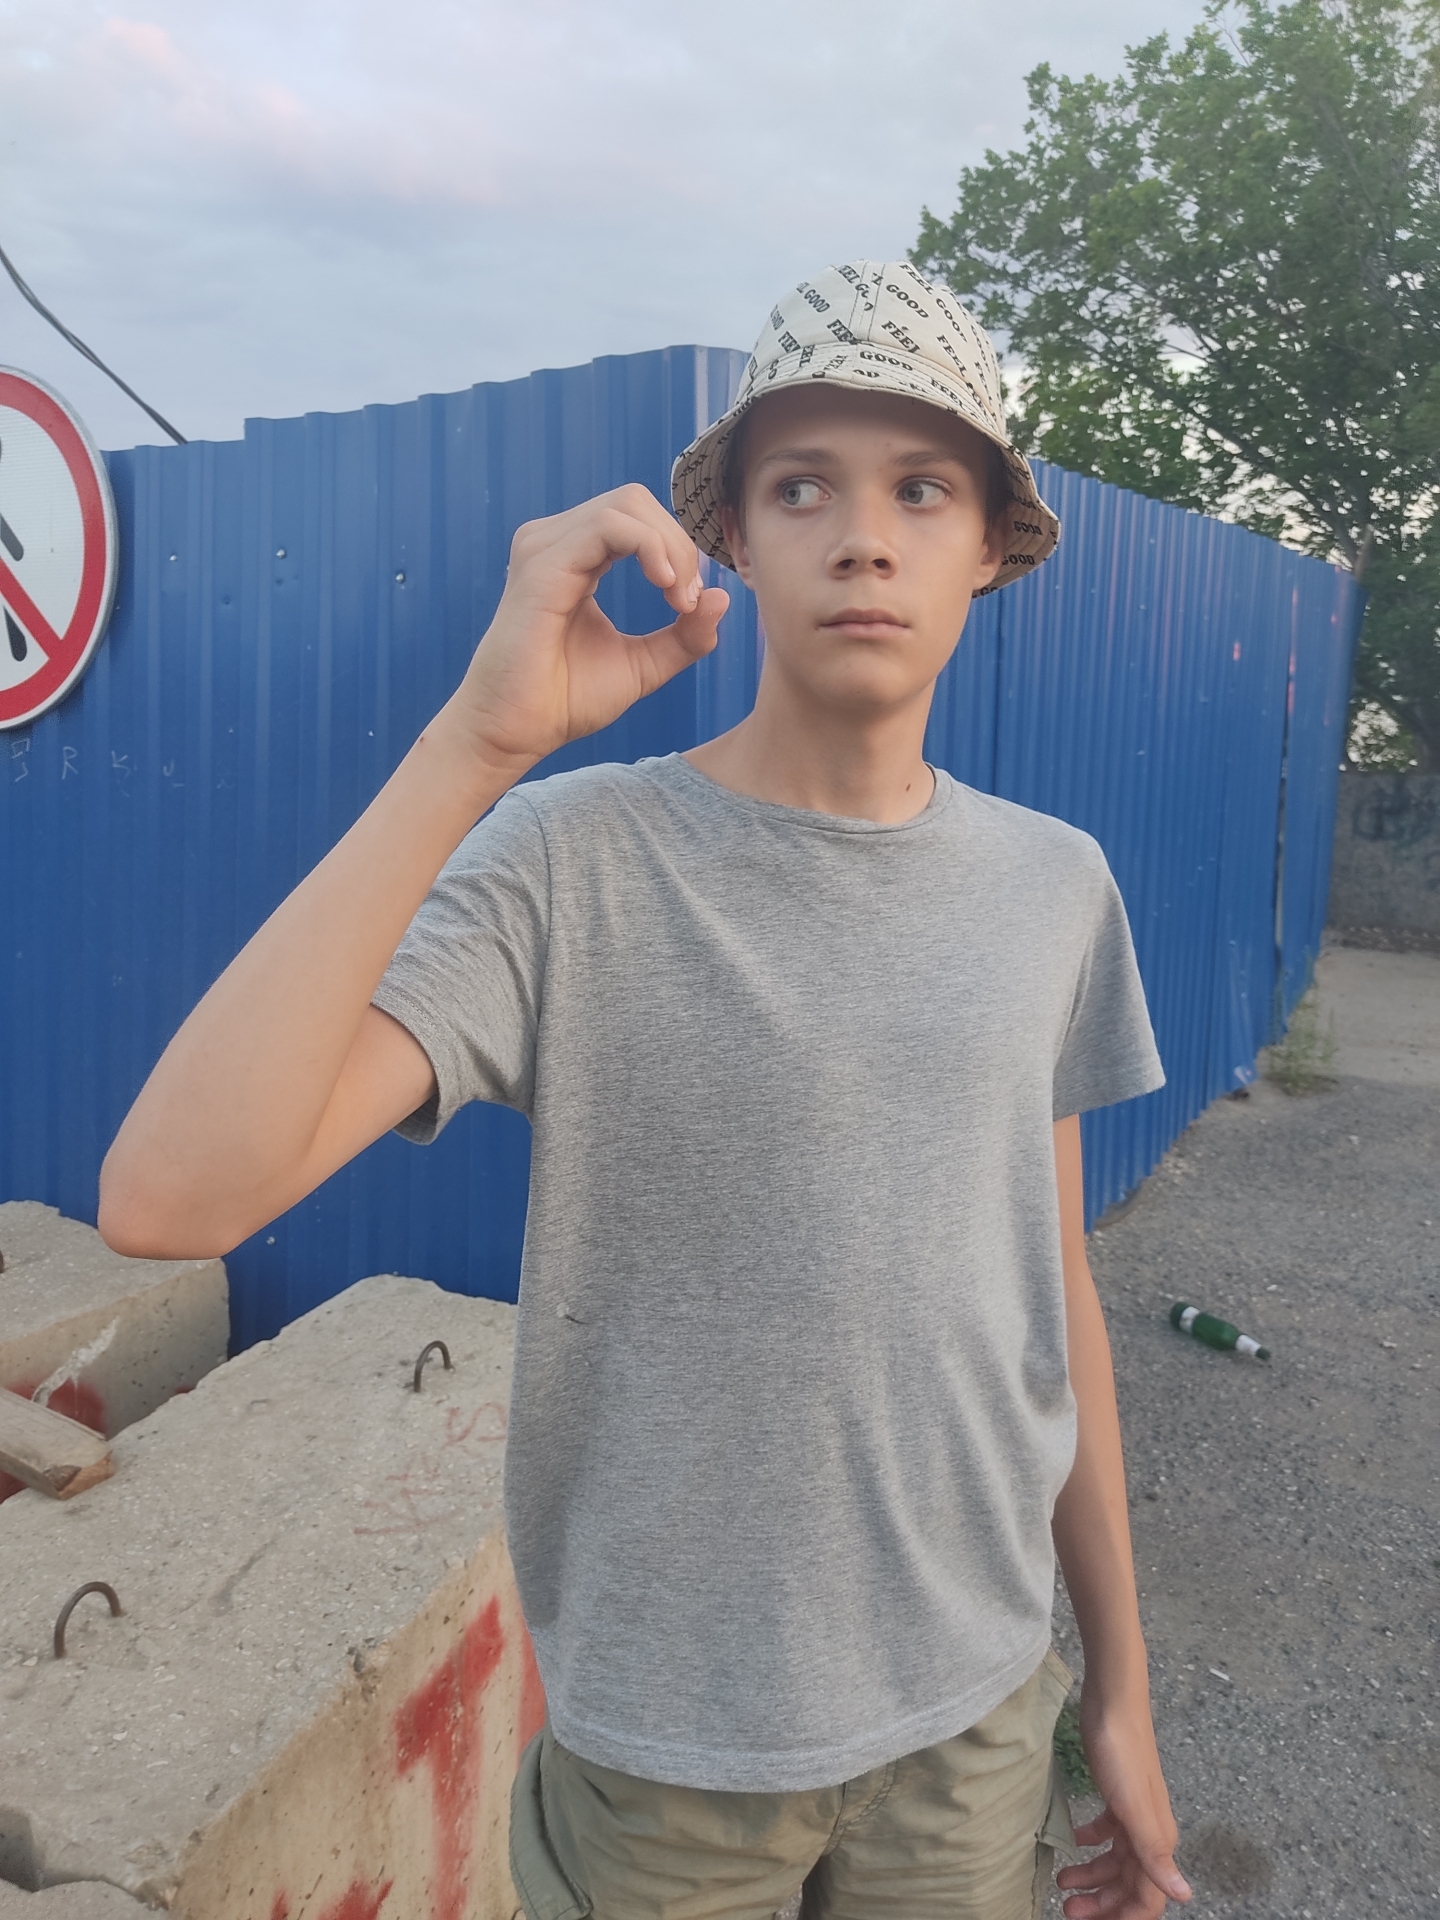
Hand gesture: grip